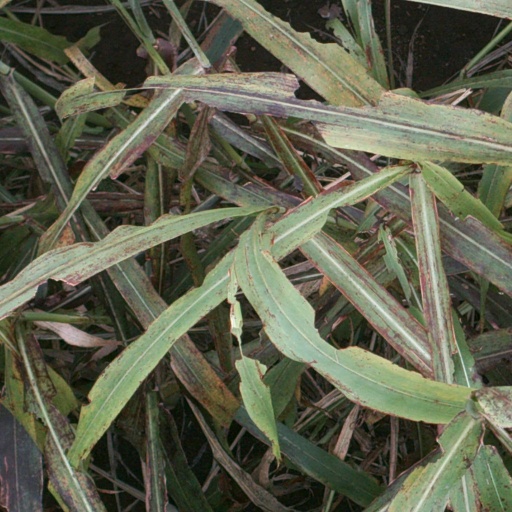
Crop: sorghum